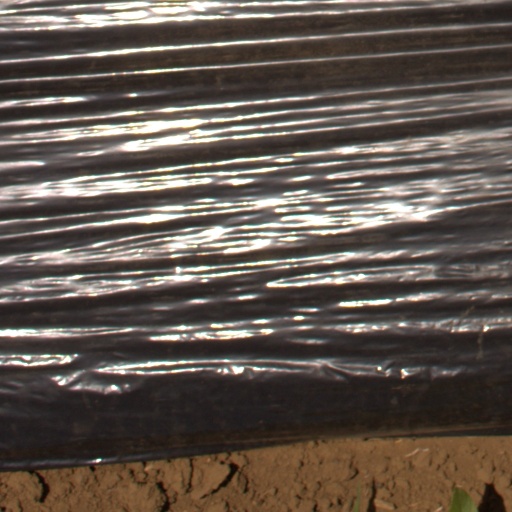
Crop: Jerusalem artichoke